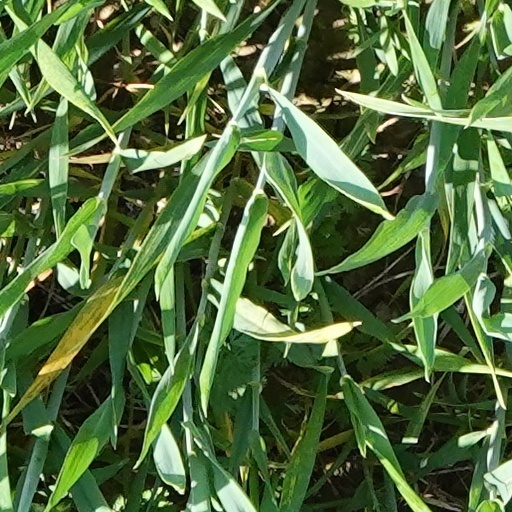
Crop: wheat